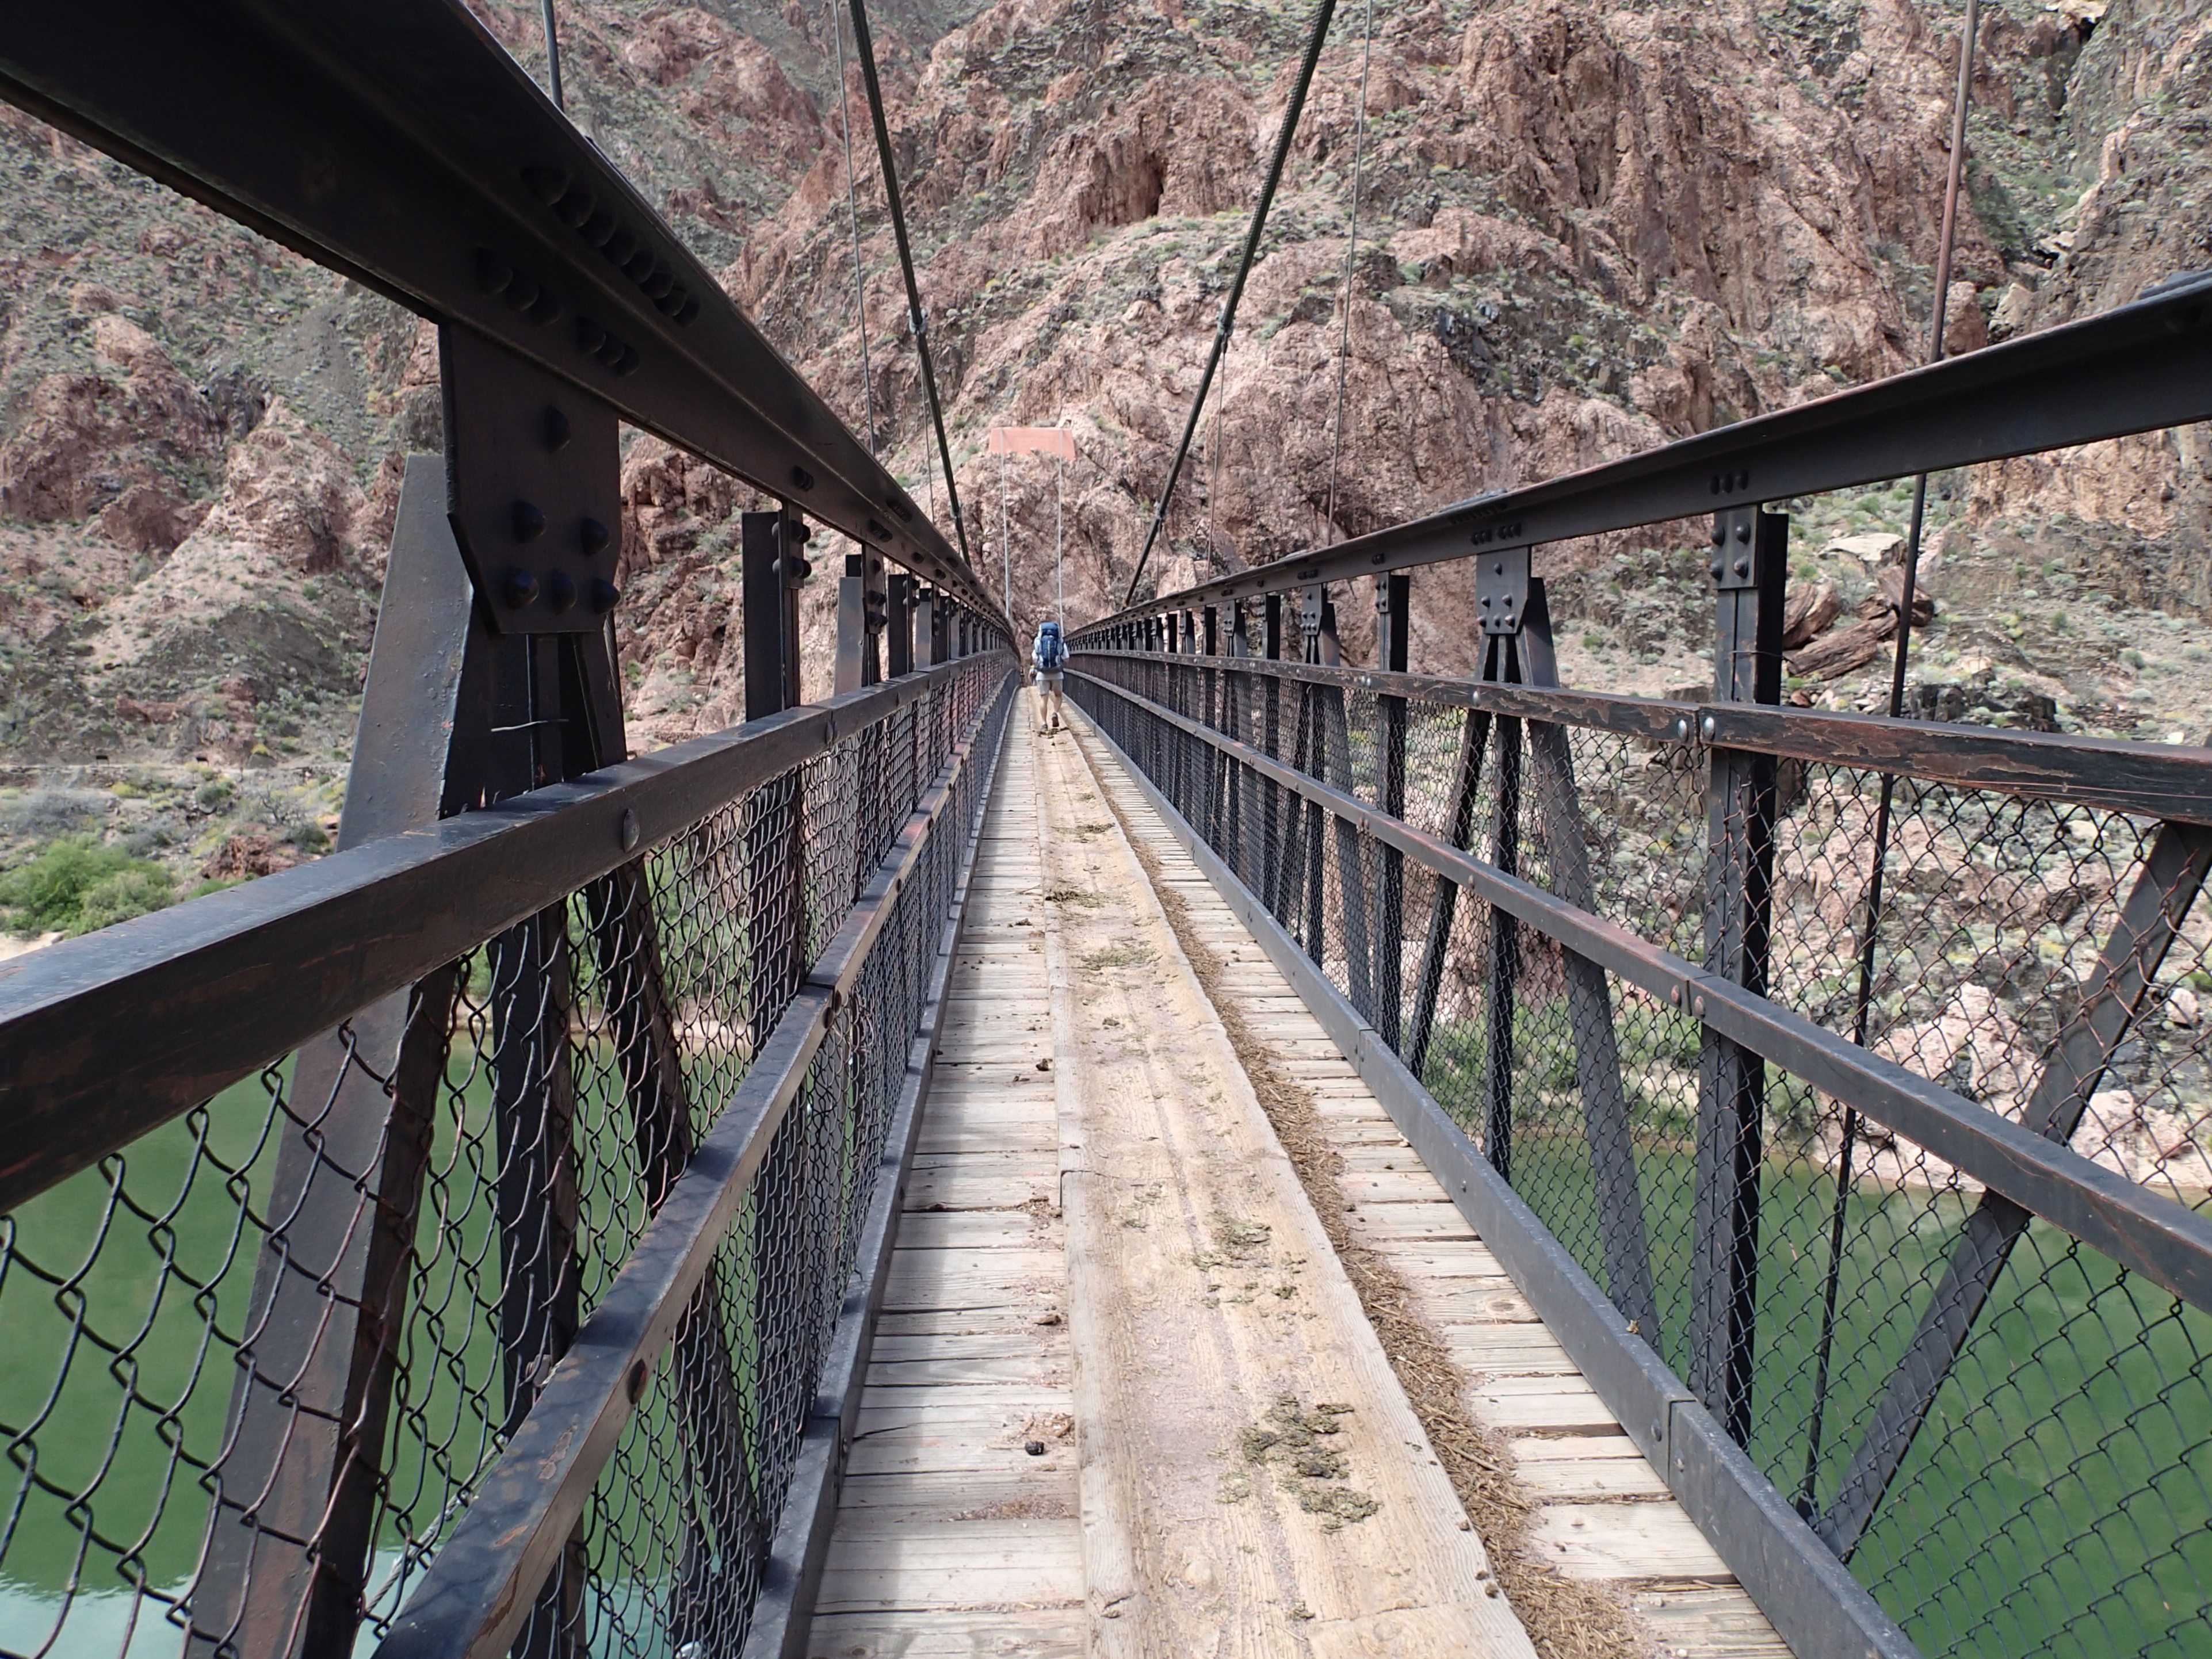
bridge, flower, transport, spring, grandcanyon